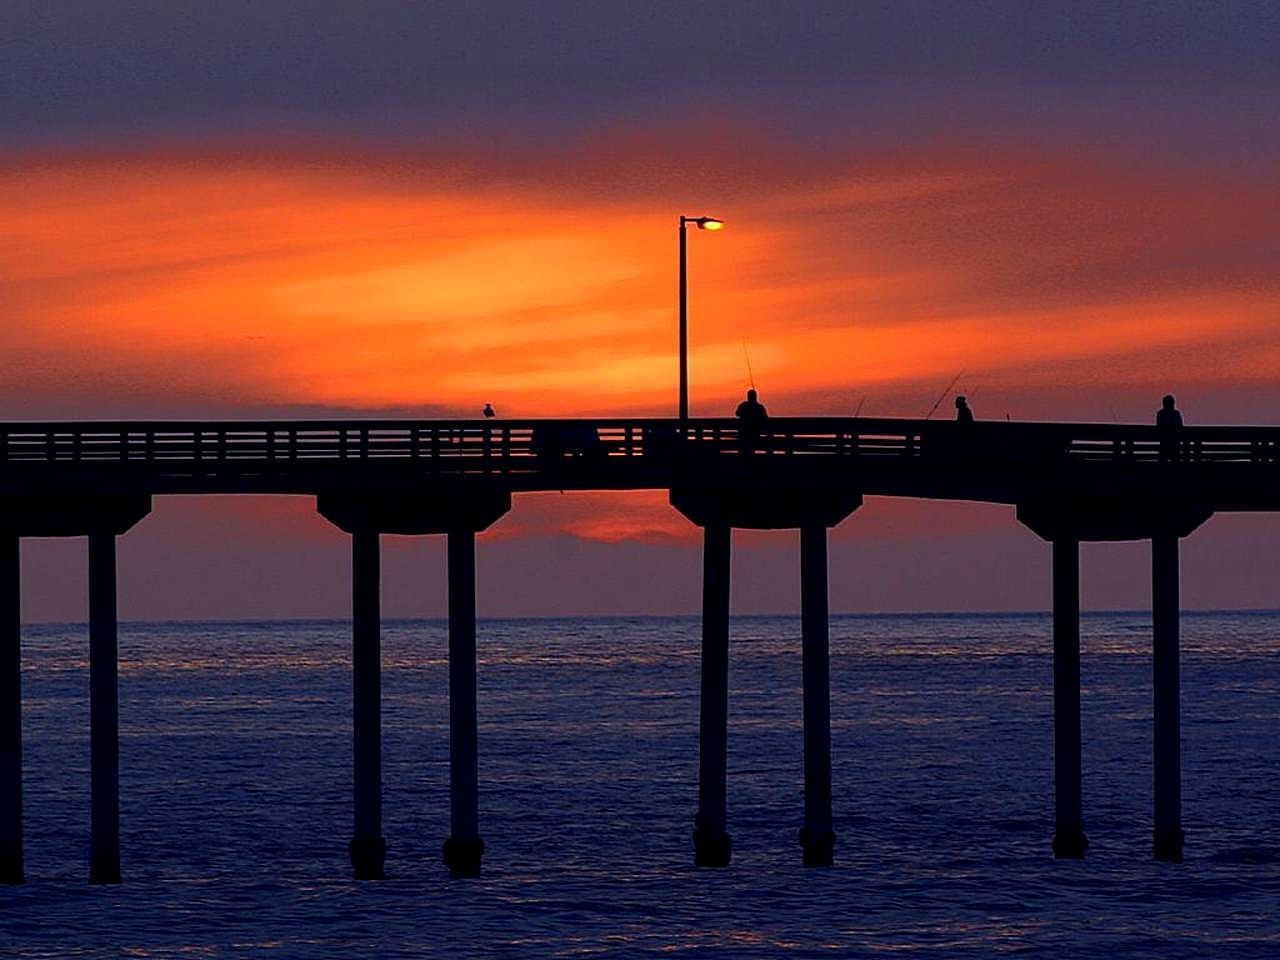
beach, sea, coast, nature, ocean, horizon, sky, sunrise, sunset, morning, wave, dawn, pier, dusk, evening, fishing, landscapes, afterglow